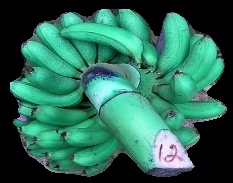
Variety: rasbale
Grade: grade1